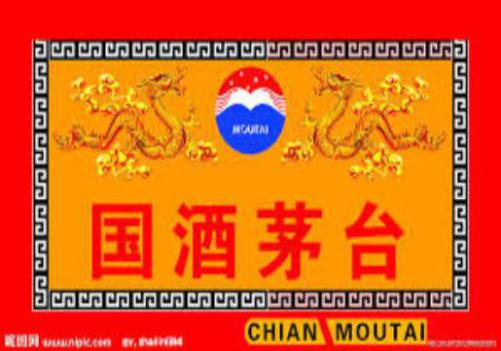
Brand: moutai
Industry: Food